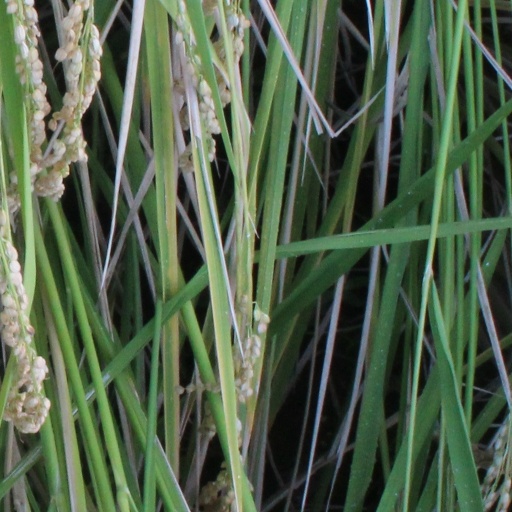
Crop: rice